Names of Soviet origin

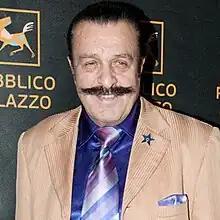
Vilen "Willi" Tokarev was "octobered" with the name Vilen after V.I. Lenin

Given names of Soviet origin appeared in the early history of the Soviet Union, coinciding with the period of intensive word formation, both being part of the so-called "revolutionary transformation of the society" with the corresponding fashion of neologisms and acronyms, which Richard Stites characterized as a utopian vision of creating a new reality by means of verbal imagery. They constituted a notable part of the new Soviet phraseology.